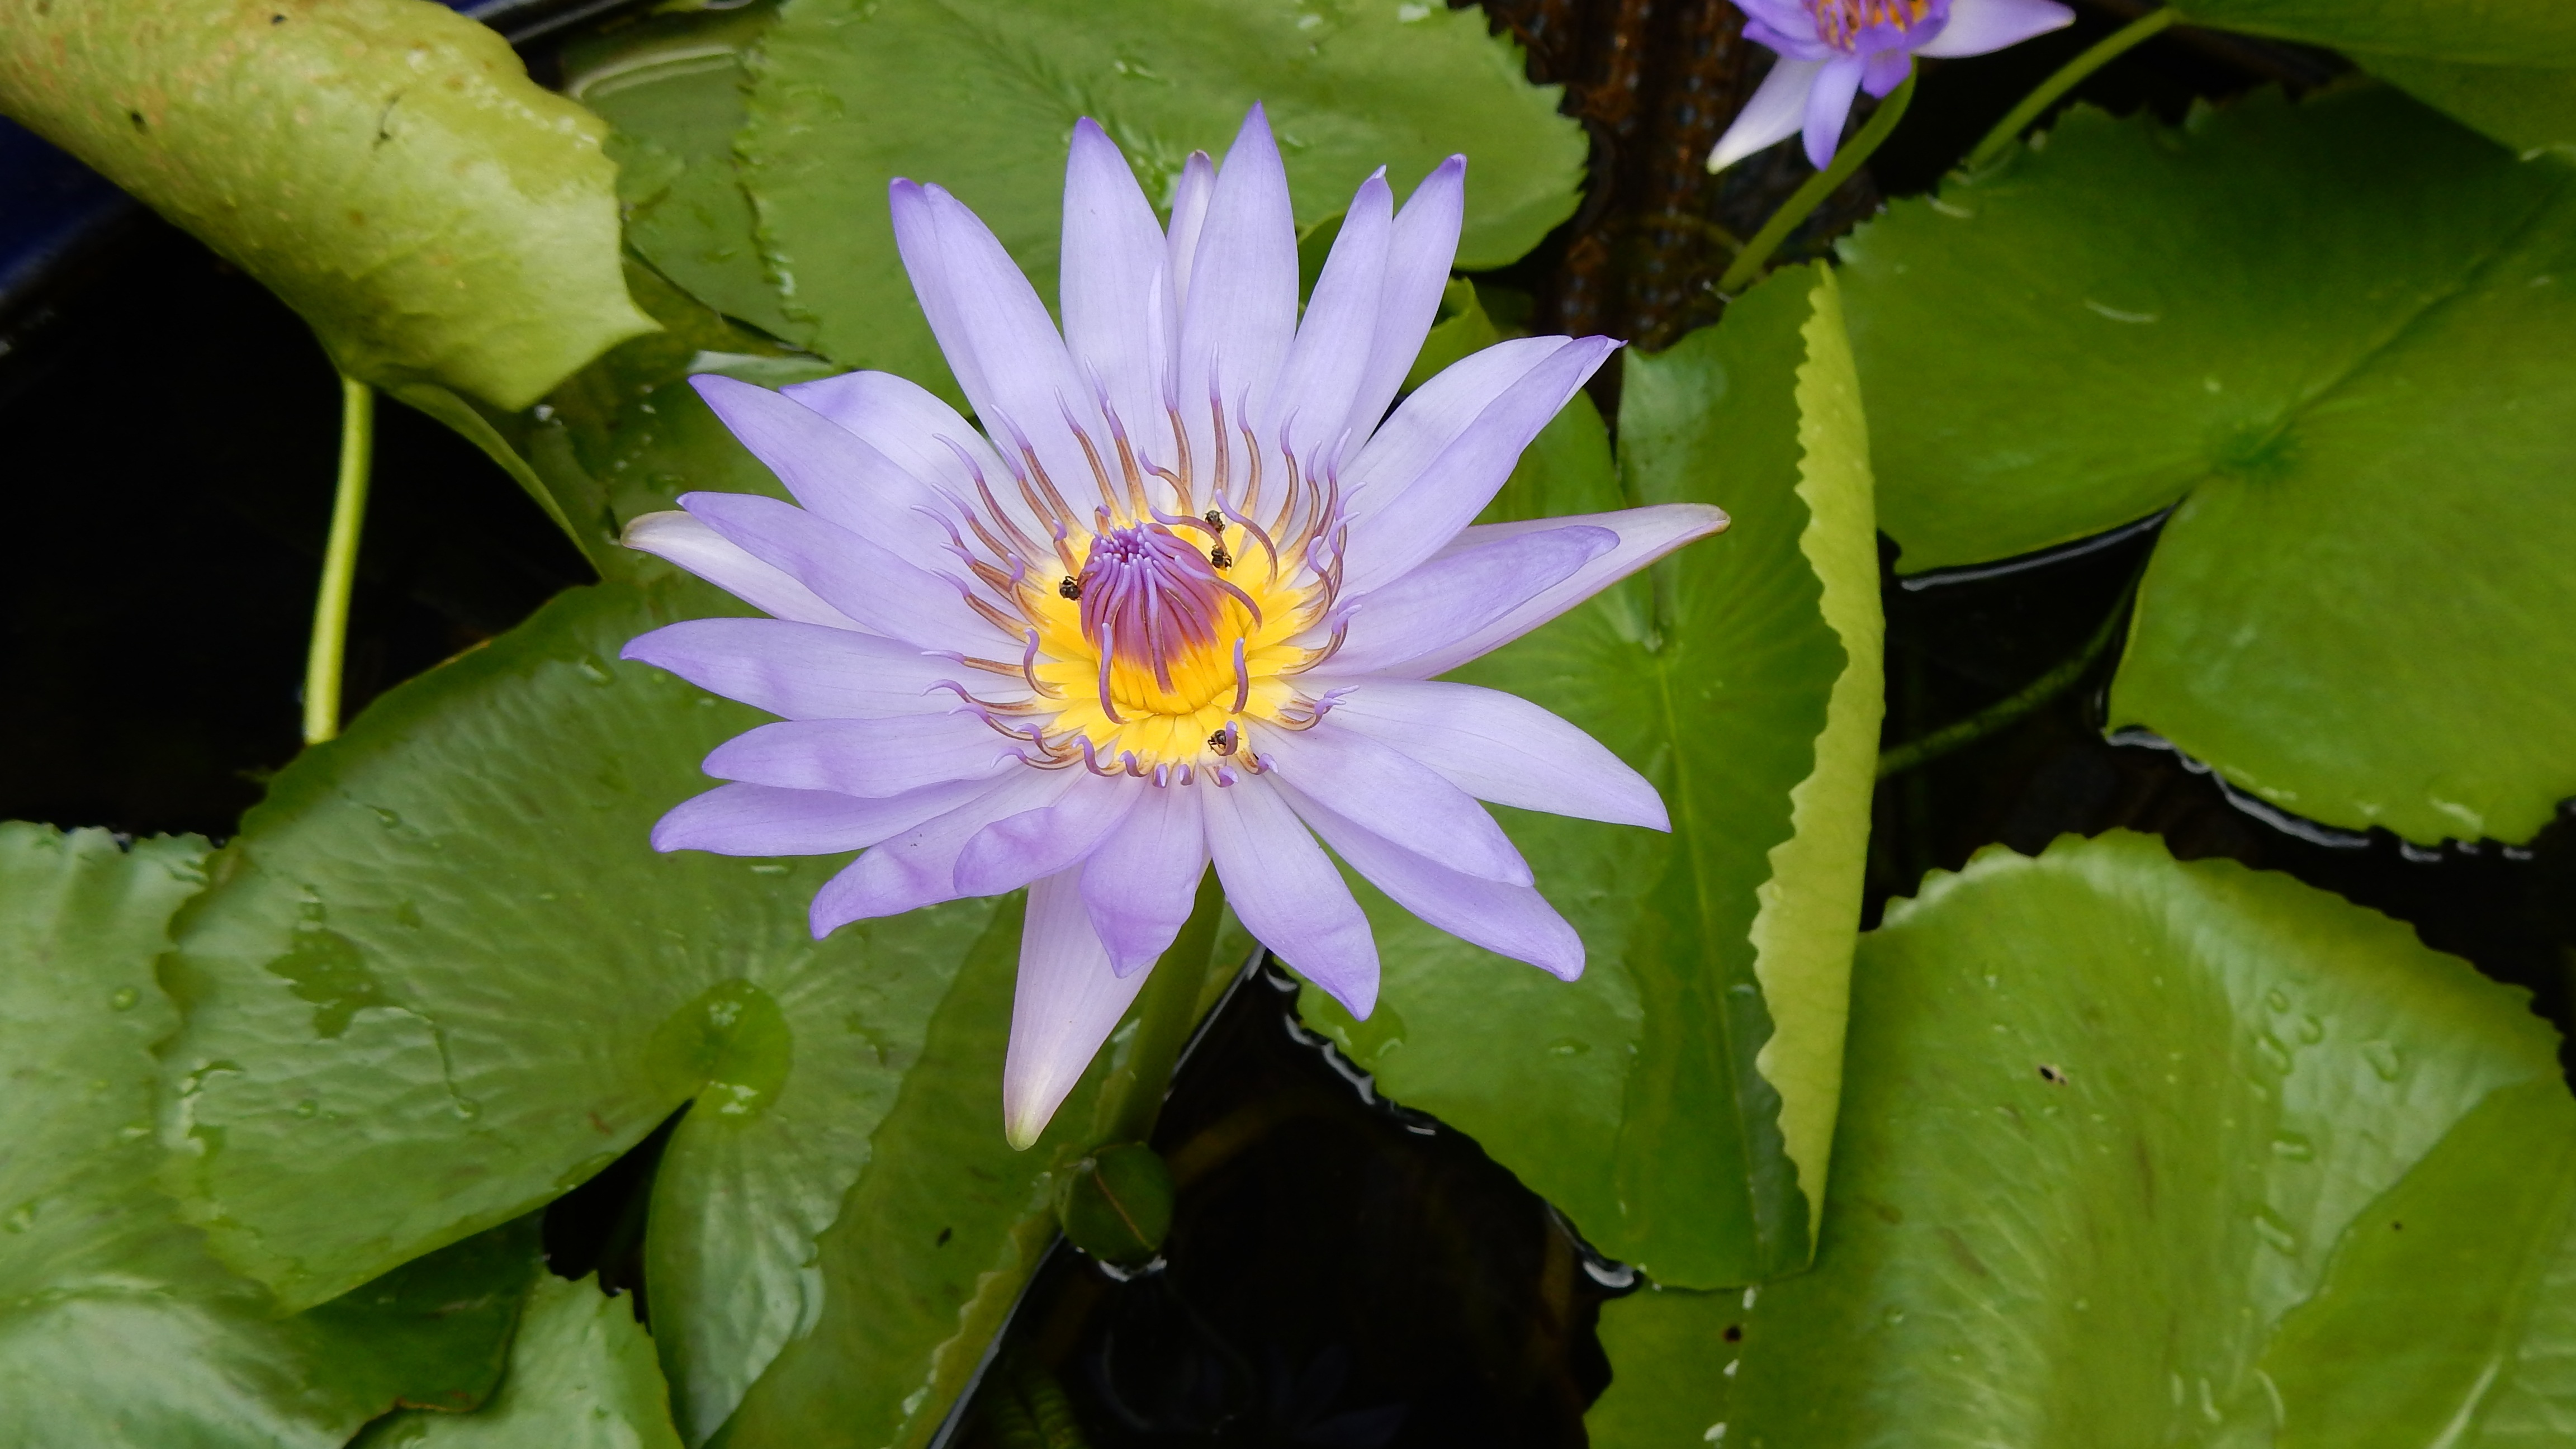
nature, blossom, plant, leaf, flower, petal, green, botany, yellow, sacred lotus, aquatic plant, flora, thailand, wildflower, close up, lotus flower, lotus, water flower, macro photography, lotus blossom, flowering plant, land plant, lotus family